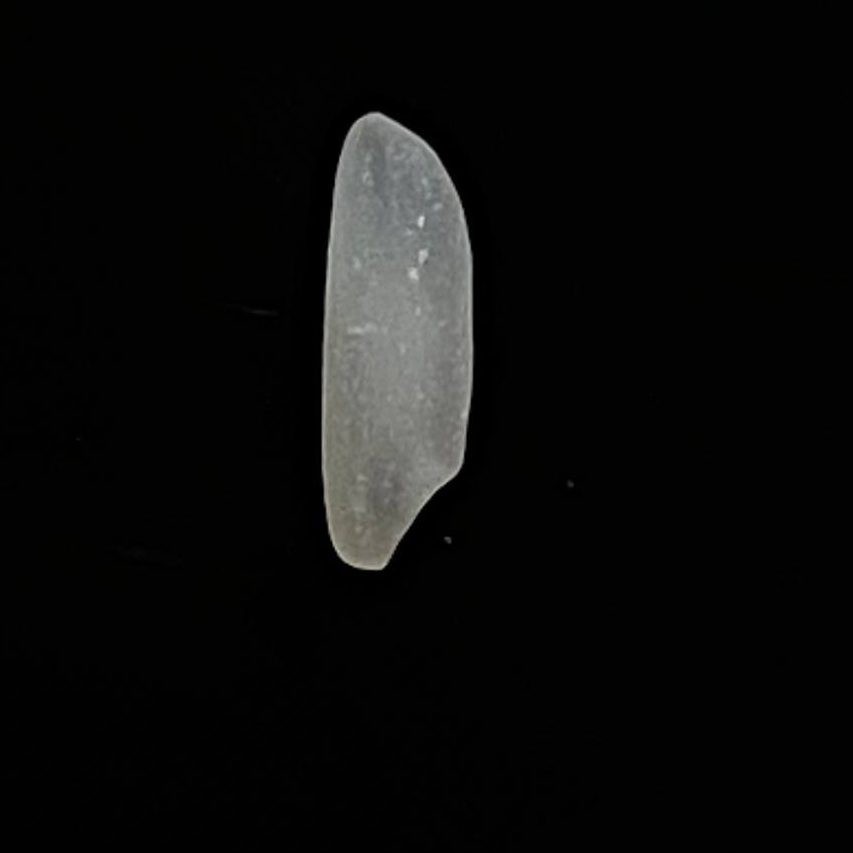
Rice variety: Shampakatari